West Edge Opera

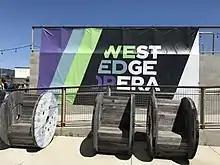
West Edge Opera banner at the Bridge Yard in 2019

West Edge Opera is an opera company based in the East Bay. Originally known as Berkeley Opera, the company was created in 1979 by Richard Goodman, an opera enthusiast and professor at UC Berkeley. The company changed its name to West Edge Opera after losing its performance space at Berkeley's Julia Morgan Theater and moving to El Cerrito. Since then, the company has been known for its frequent moves and unconventional performance spaces. These have included the abandoned 16th Street train station and the Pacific Pipe warehouse, both in Oakland. After a crackdown on alternative performance spaces due to the 2016 Ghost Ship fire, the company moved to the Craneway Convention Center, a former automobile assembly plant in Richmond for its 2018 season. For the 2019 season, West Edge Opera performed in Oakland's Bridge Yard near the Bay Bridge. The site was once a maintenance building for the now-defunct Key System trains.